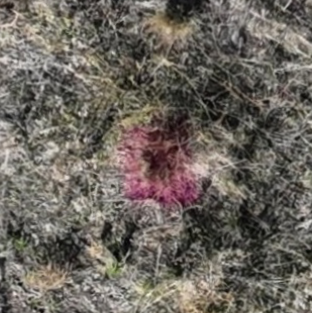
Month: october
Dye color: red
Dye concentration: high